Nocturne in C-sharp minor, Op. posth. (Chopin)

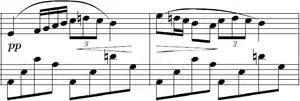
A contrasting theme from the first section

The piece is marked "Lento con gran espressione" and is written in common time. After a quiet introduction, the main theme starts at bar 5, with the left hand playing broken chords in legato slurs throughout the section, imparting a haunting and continuous quality to the music. The theme then shifts to a dreamy pianissimo in bar 21, before returning to the original theme in bar 47, and finally ending in C major.